Ping Zhang (information scientist)

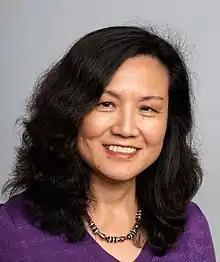
Zhang in 2019

Ping Zhang is an American scholar in information systems and human–computer interaction.